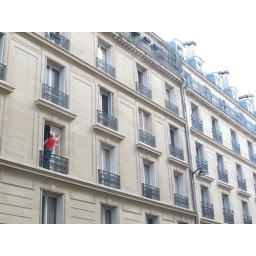
window cleaning in red